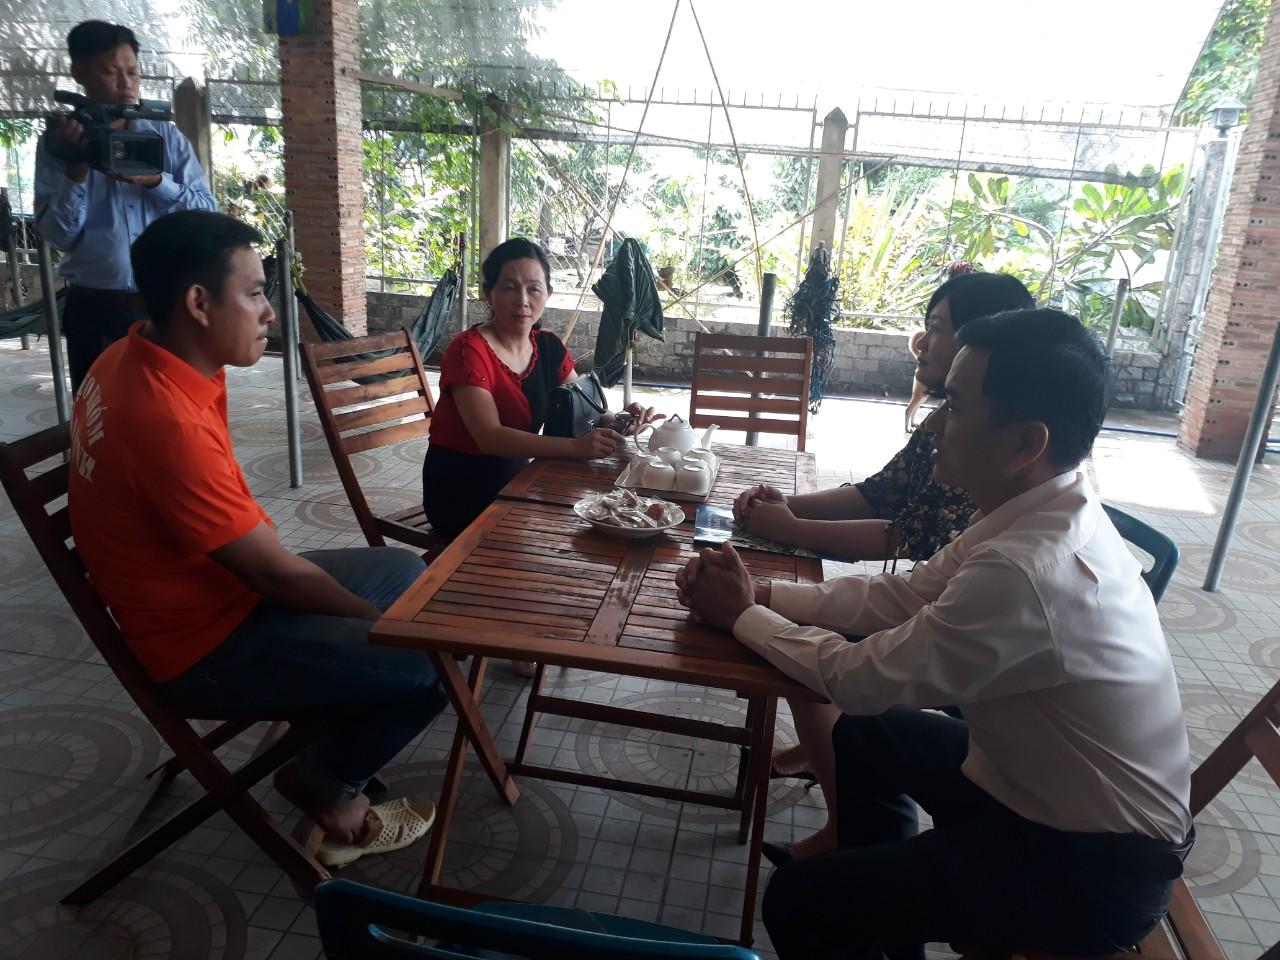
có một vài người đang ngồi nói chuyện với nhau quanh một cái bàn gỗ